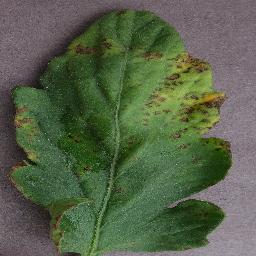
Label: Tomato___Bacterial_spot